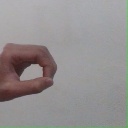
अक्षर: औ